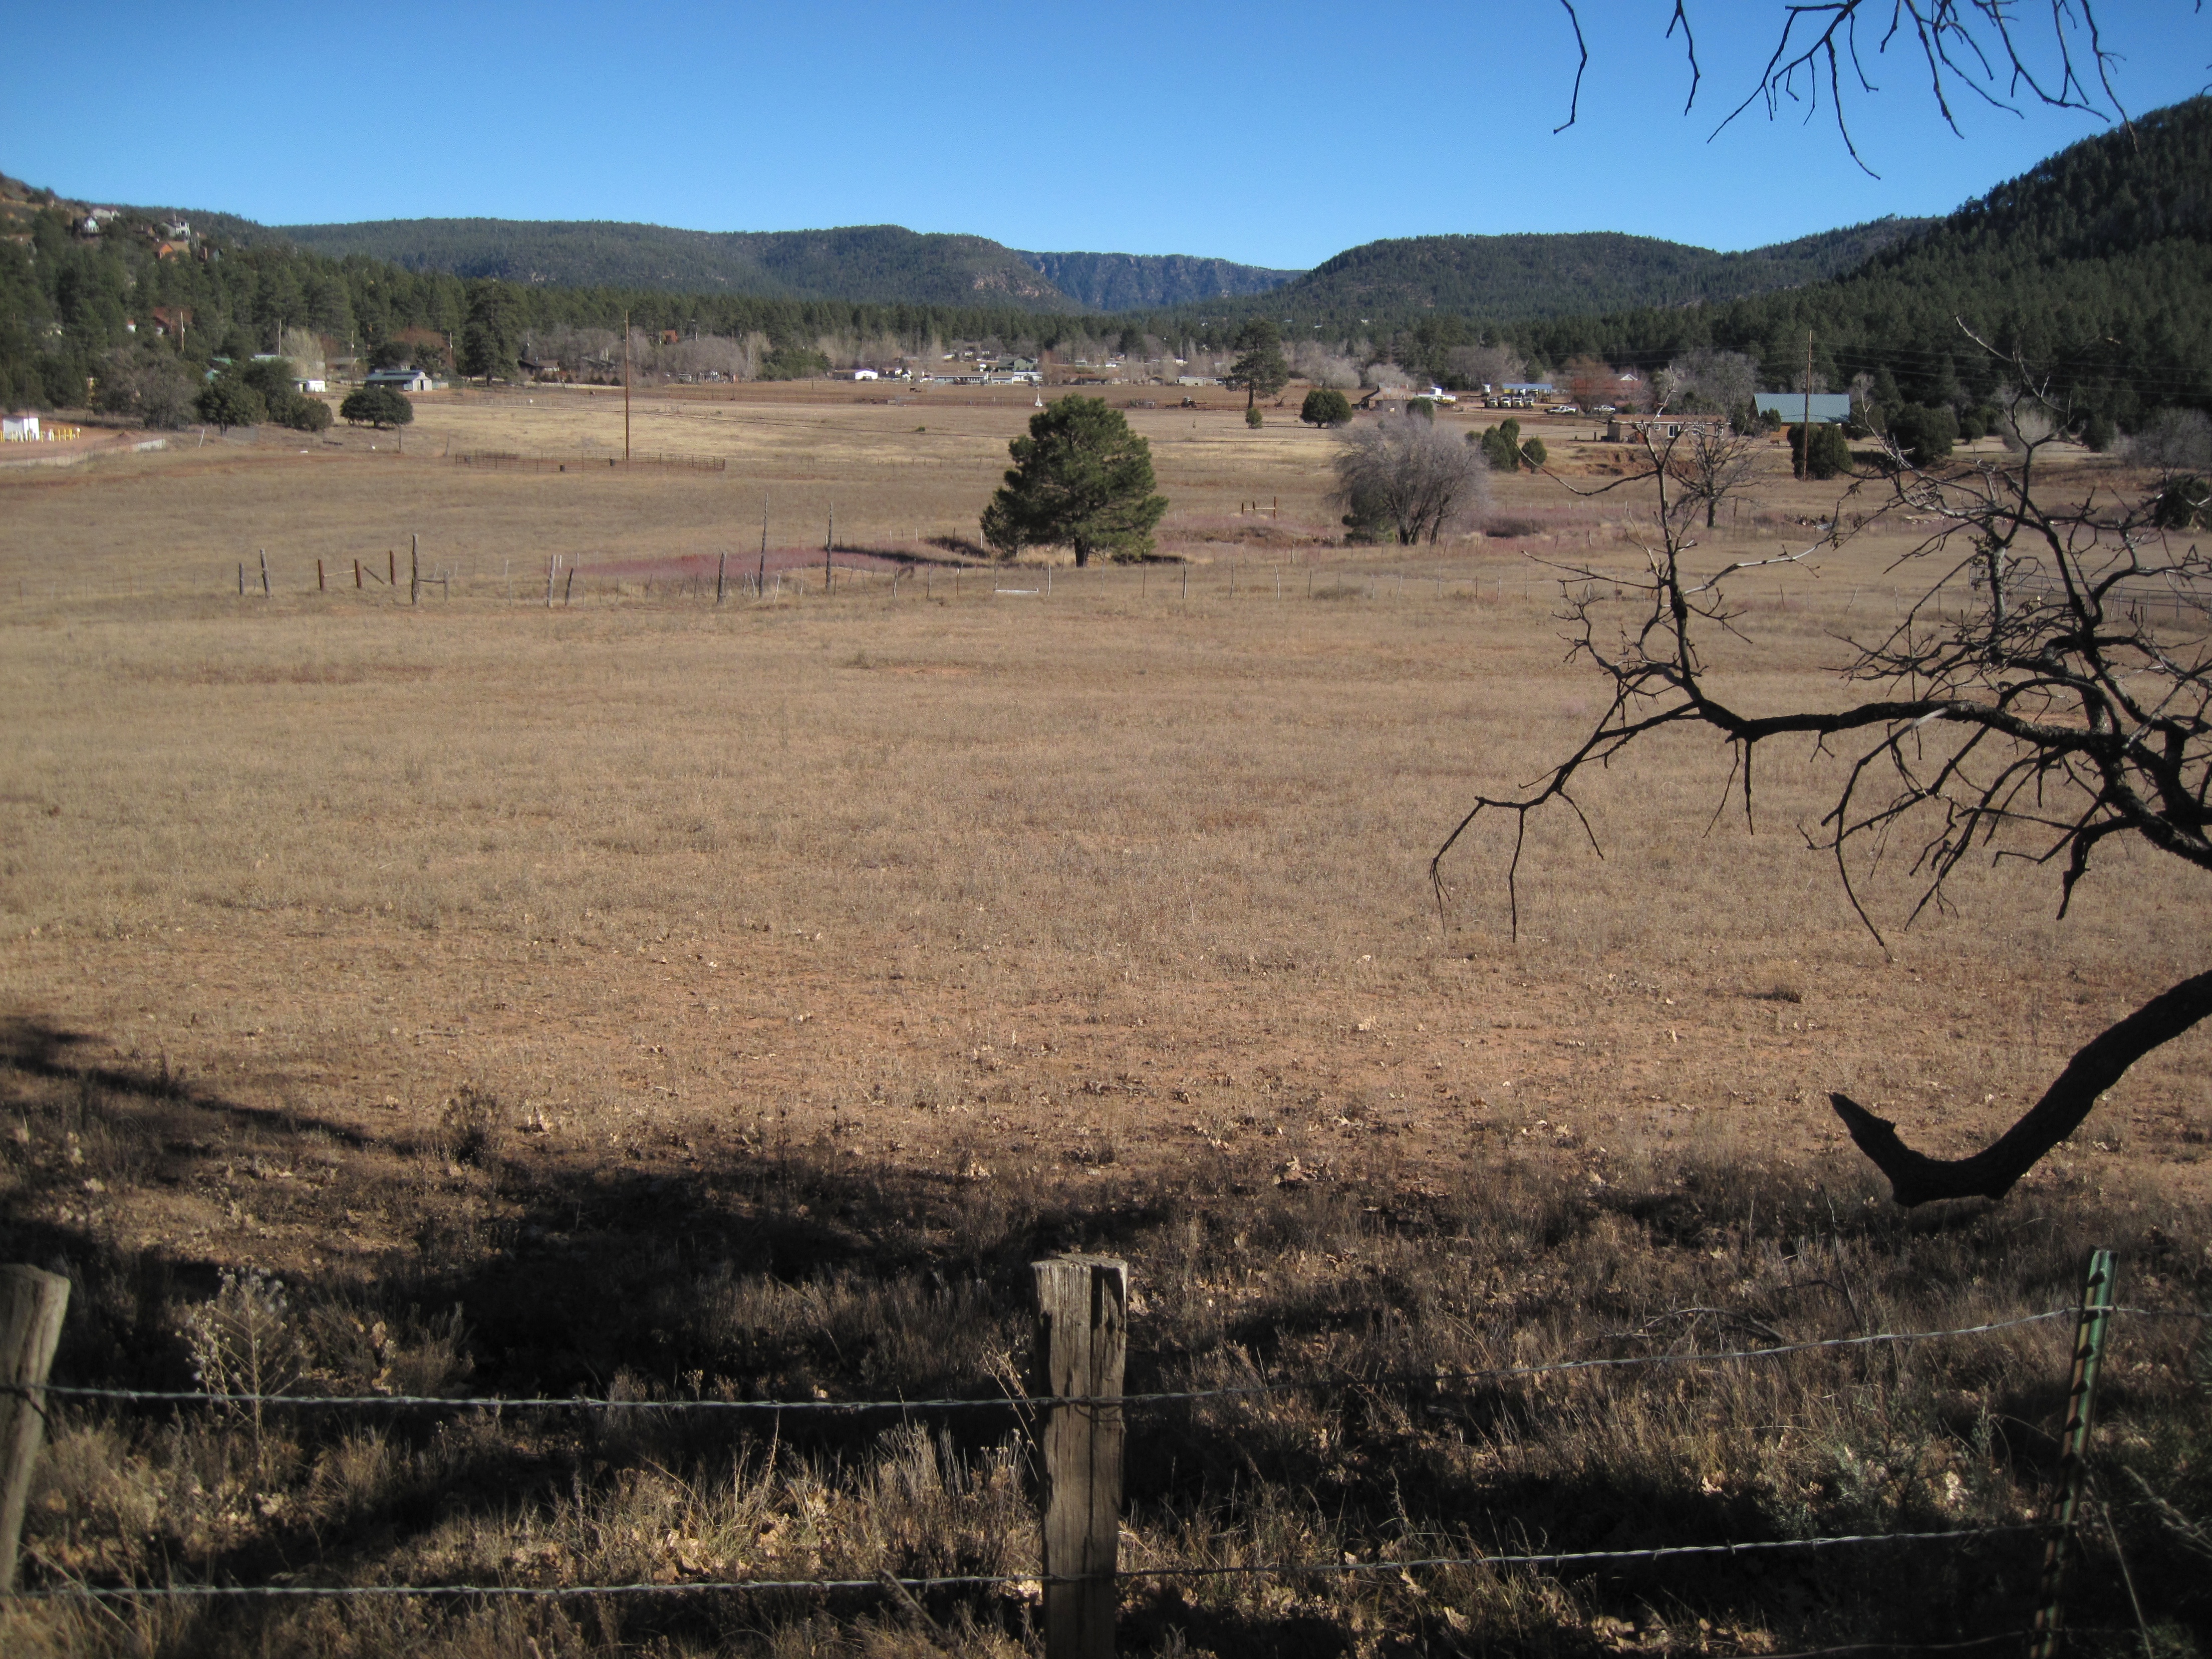
landscape, tree, wilderness, prairie, adventure, wildlife, ranch, soil, savanna, plain, wetland, habitat, safari, ecosystem, steppe, rural area, natural environment